2022 French protests

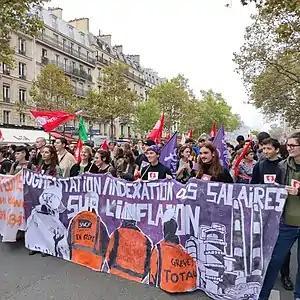
Procession of Révolution Permanente on 16 October 2022, in a demonstration for supporting the strikers

Thousands of people across France came to the streets in October 2022, launching a statewide strike against the rise in the cost of living. The demonstrations erupted following weeks of "walkouts" that have crippled oil refineries and caused gasoline shortages. The demonstrations have been described by Caroline Pailliez and Clotaire Achi of Reuters as the "stiffest challenge" for Emmanuel Macron since his re-election in May 2022.